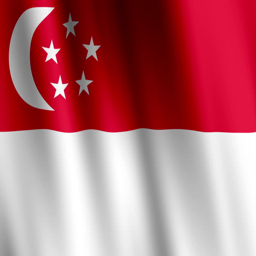
a beautiful satin finish looping flag animation .